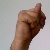
The image shows a hand gesture representing the letter 'N' in Indian Sign Language.